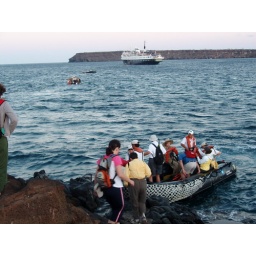
Our ship - Polaris - is anchored in deeper water and we ferry to the beach on these Zodiacs.